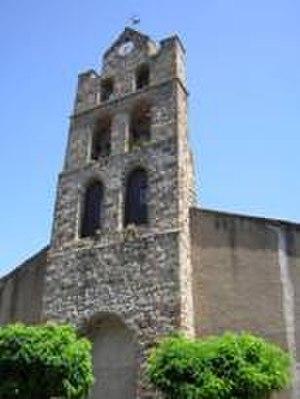
L'un des cinq clochers du village
La Bastide-de-Sérou est une commune française située dans le département de l'Ariège en région Occitanie.